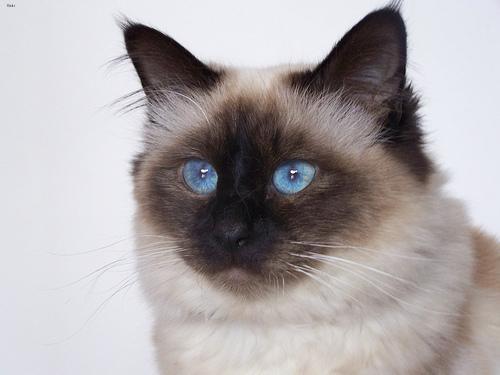
Birman